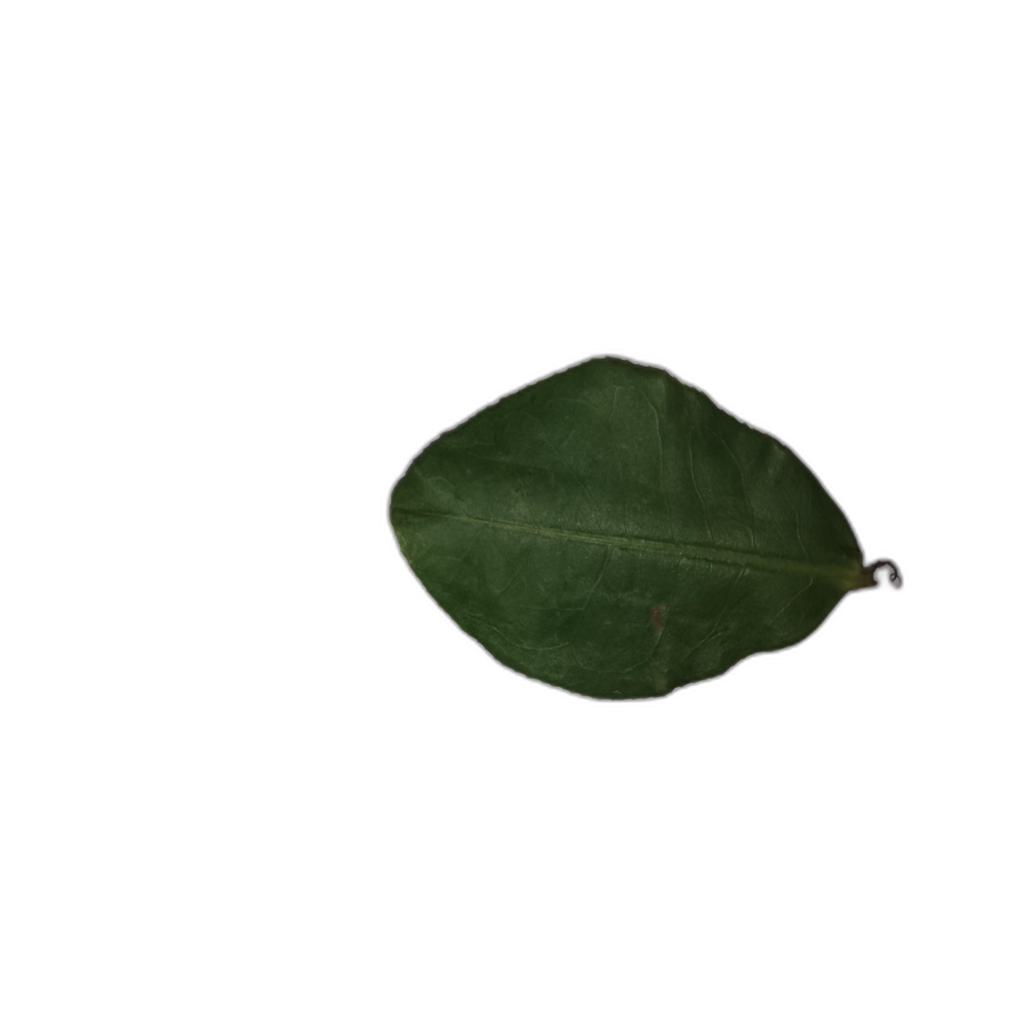
Label: Healthy